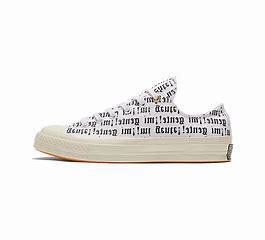
Brand: Converse
Model: Chuck Taylor All Star 1970S